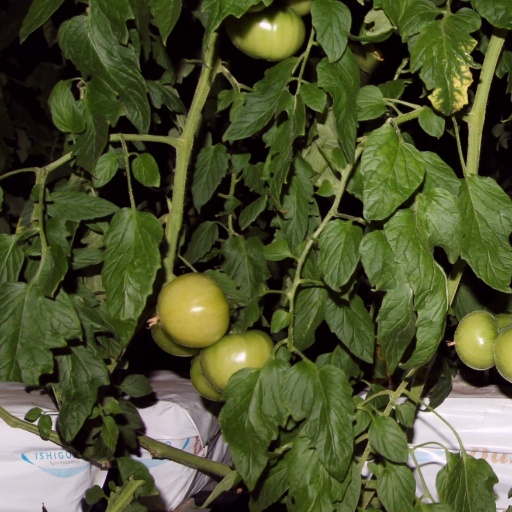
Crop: tomato